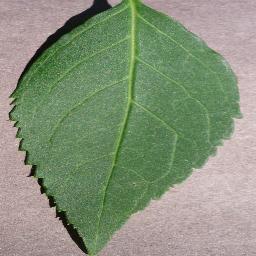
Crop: cherry
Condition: (including_sour)_healthy